Hong Kong Island

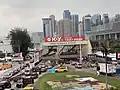
Hong Kong Island portal of the Cross-Harbour Tunnel, one of the tunnels linking Hong Kong Island and the Kowloon Peninsula

Hong Kong Island is the second-largest island of the territory, the largest being Lantau Island. Its area is , including of land reclaimed since 1887 and some smaller scale ones since 1851. It makes up approximately 7% of the total territory. It is separated from the mainland of the territory (Kowloon Peninsula and New Territories) by the Victoria Harbour.